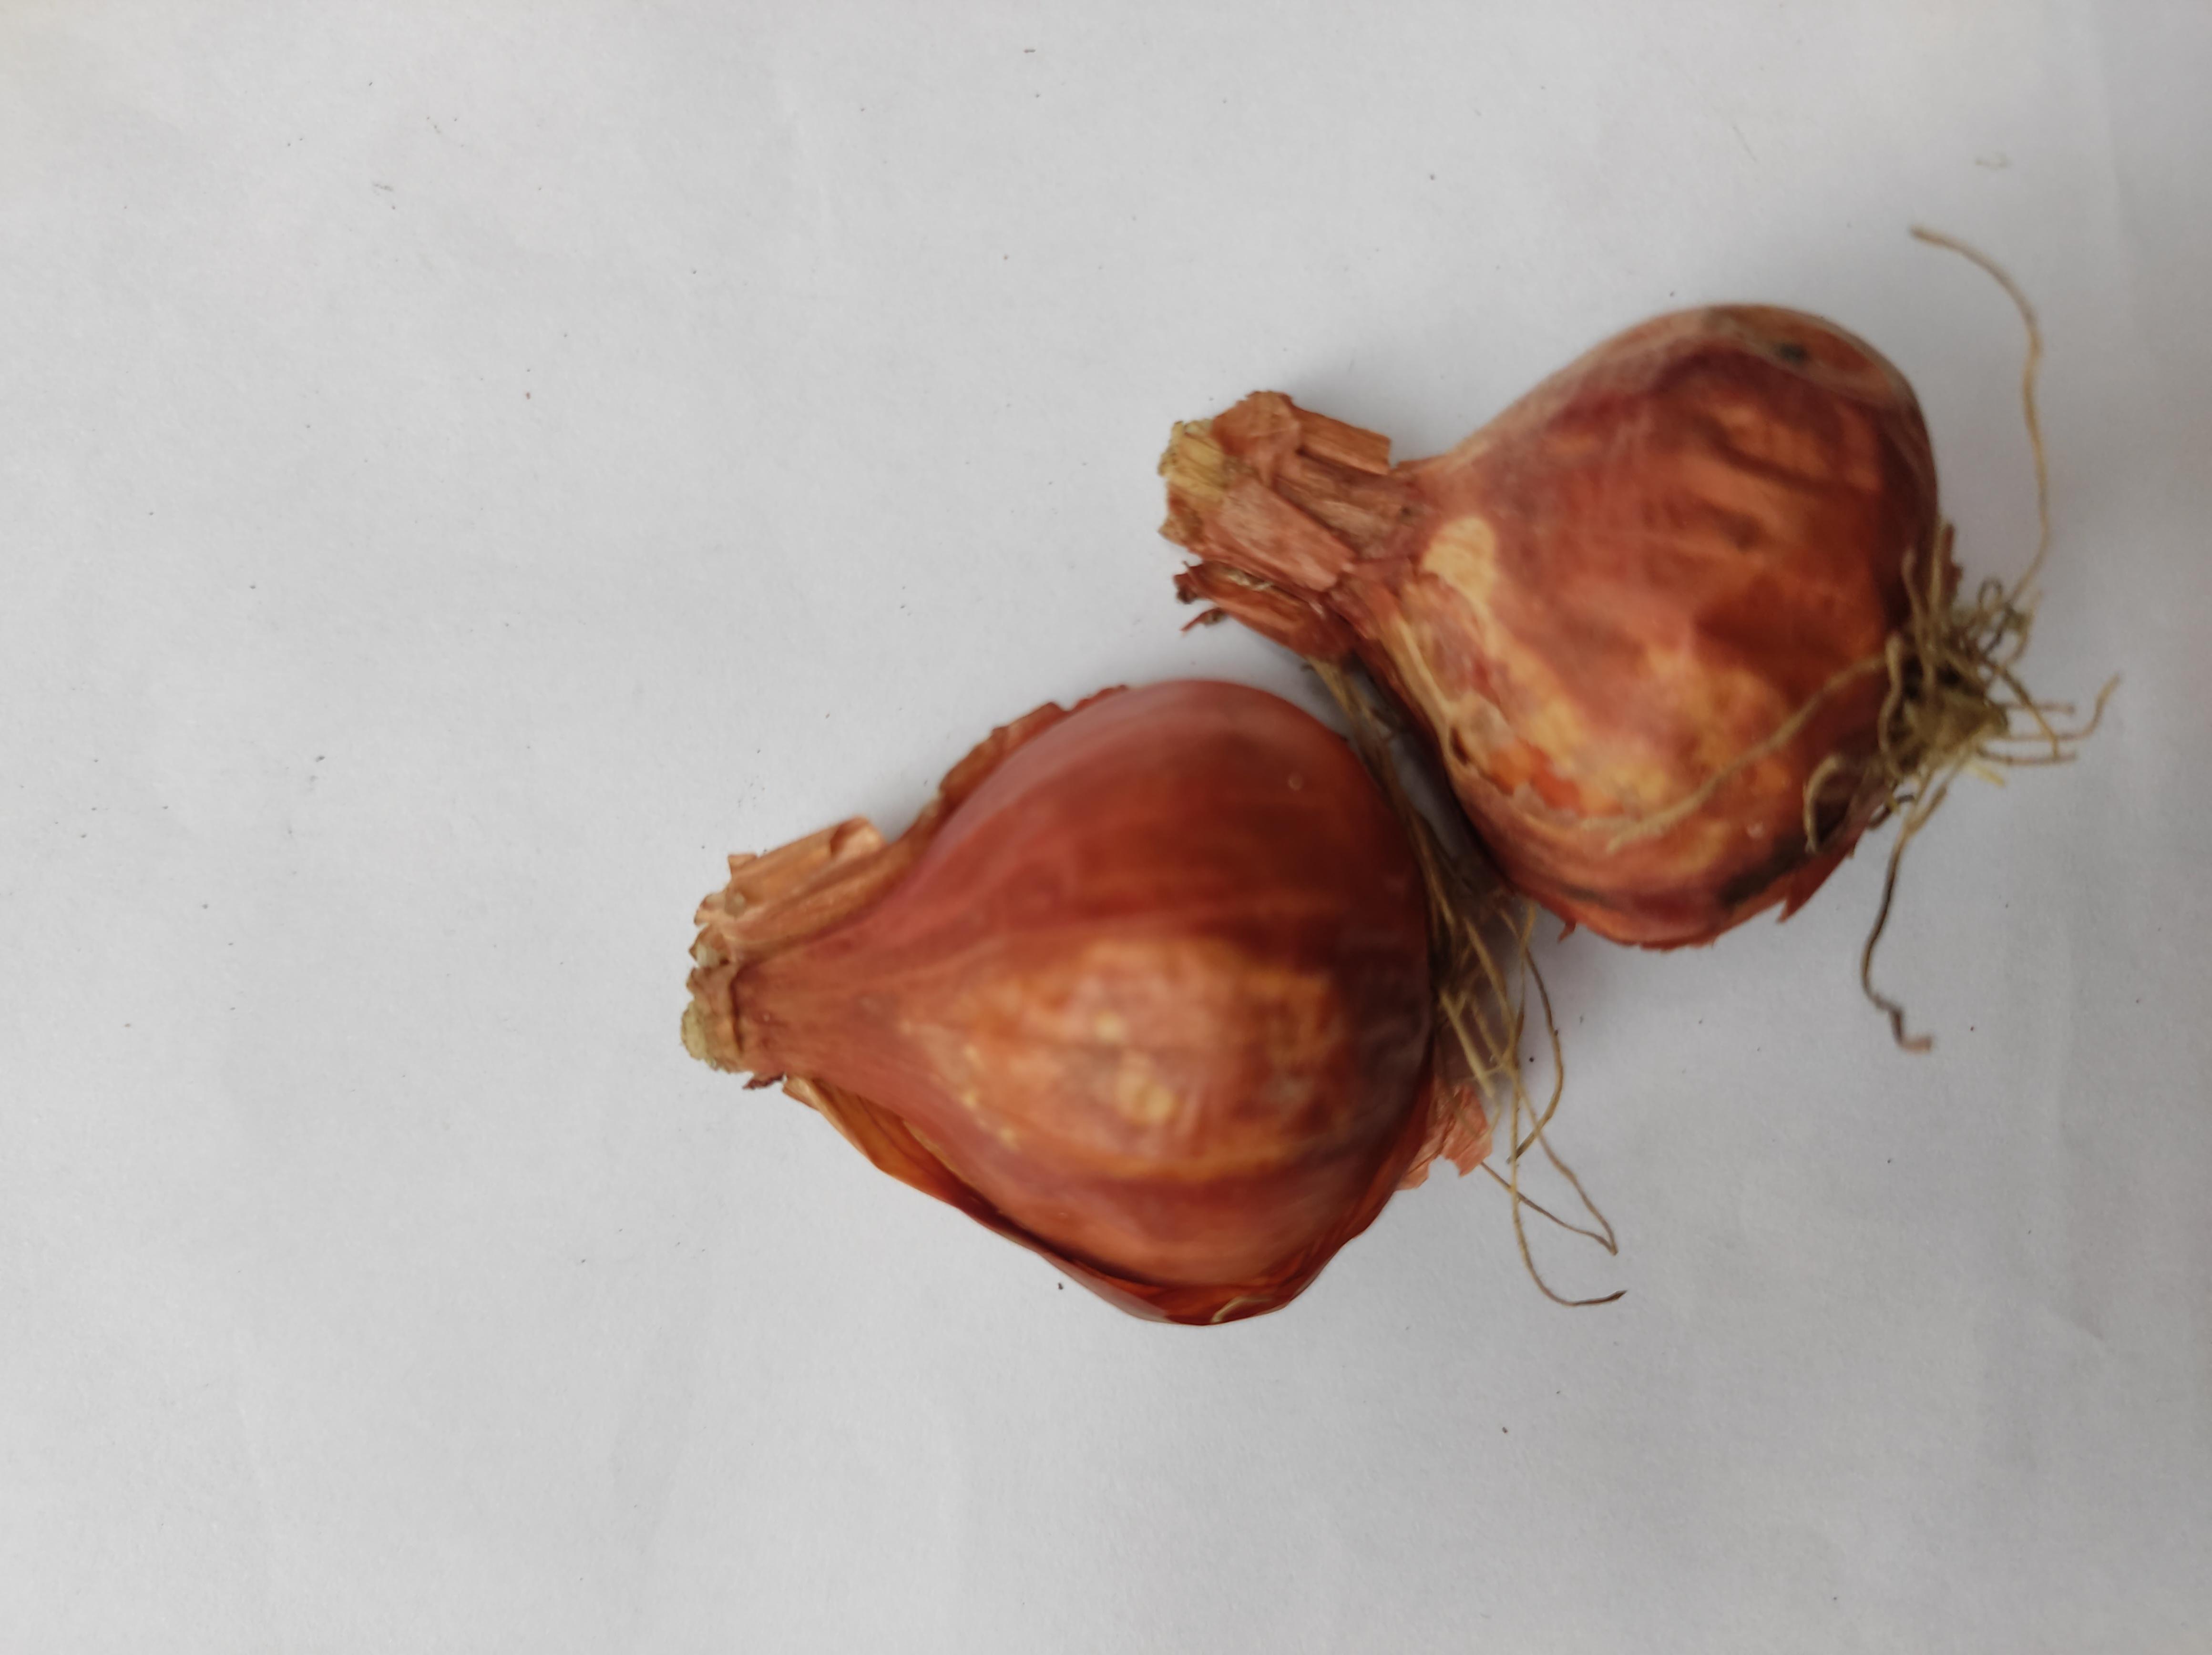
Label: Onion